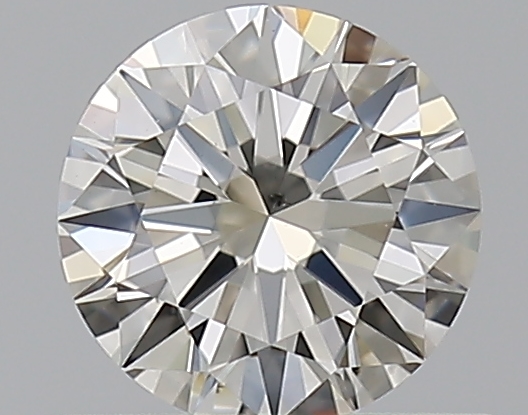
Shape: round
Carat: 0.5
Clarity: SI1
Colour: J
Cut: EX
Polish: EX
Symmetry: EX
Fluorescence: F
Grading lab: GIA
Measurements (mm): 5.09 x 5.11 x 3.09